Khalili Collection of Enamels of the World

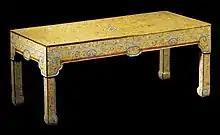
Painted enamel throne table with the seal mark of the Qianlong emperor

Cloisonné enamels on copper surfaces have been made in China since at least the early 15th century, building on a tradition of fired enamels that goes back much further. After its introduction, the technique developed rapidly. During the Qing dynasty, enamel artists used thinner wires and fired the enamel without pitting or bubbles, greatly improving on previous Chinese cloisonné. They also introduced a wider range of colours. From 1720 onwards, pink, white and yellow enamel overglazes were used on porcelain, cloisonné, and painted enamels. Cloisonné works included objects created for temples or for the imperial court.